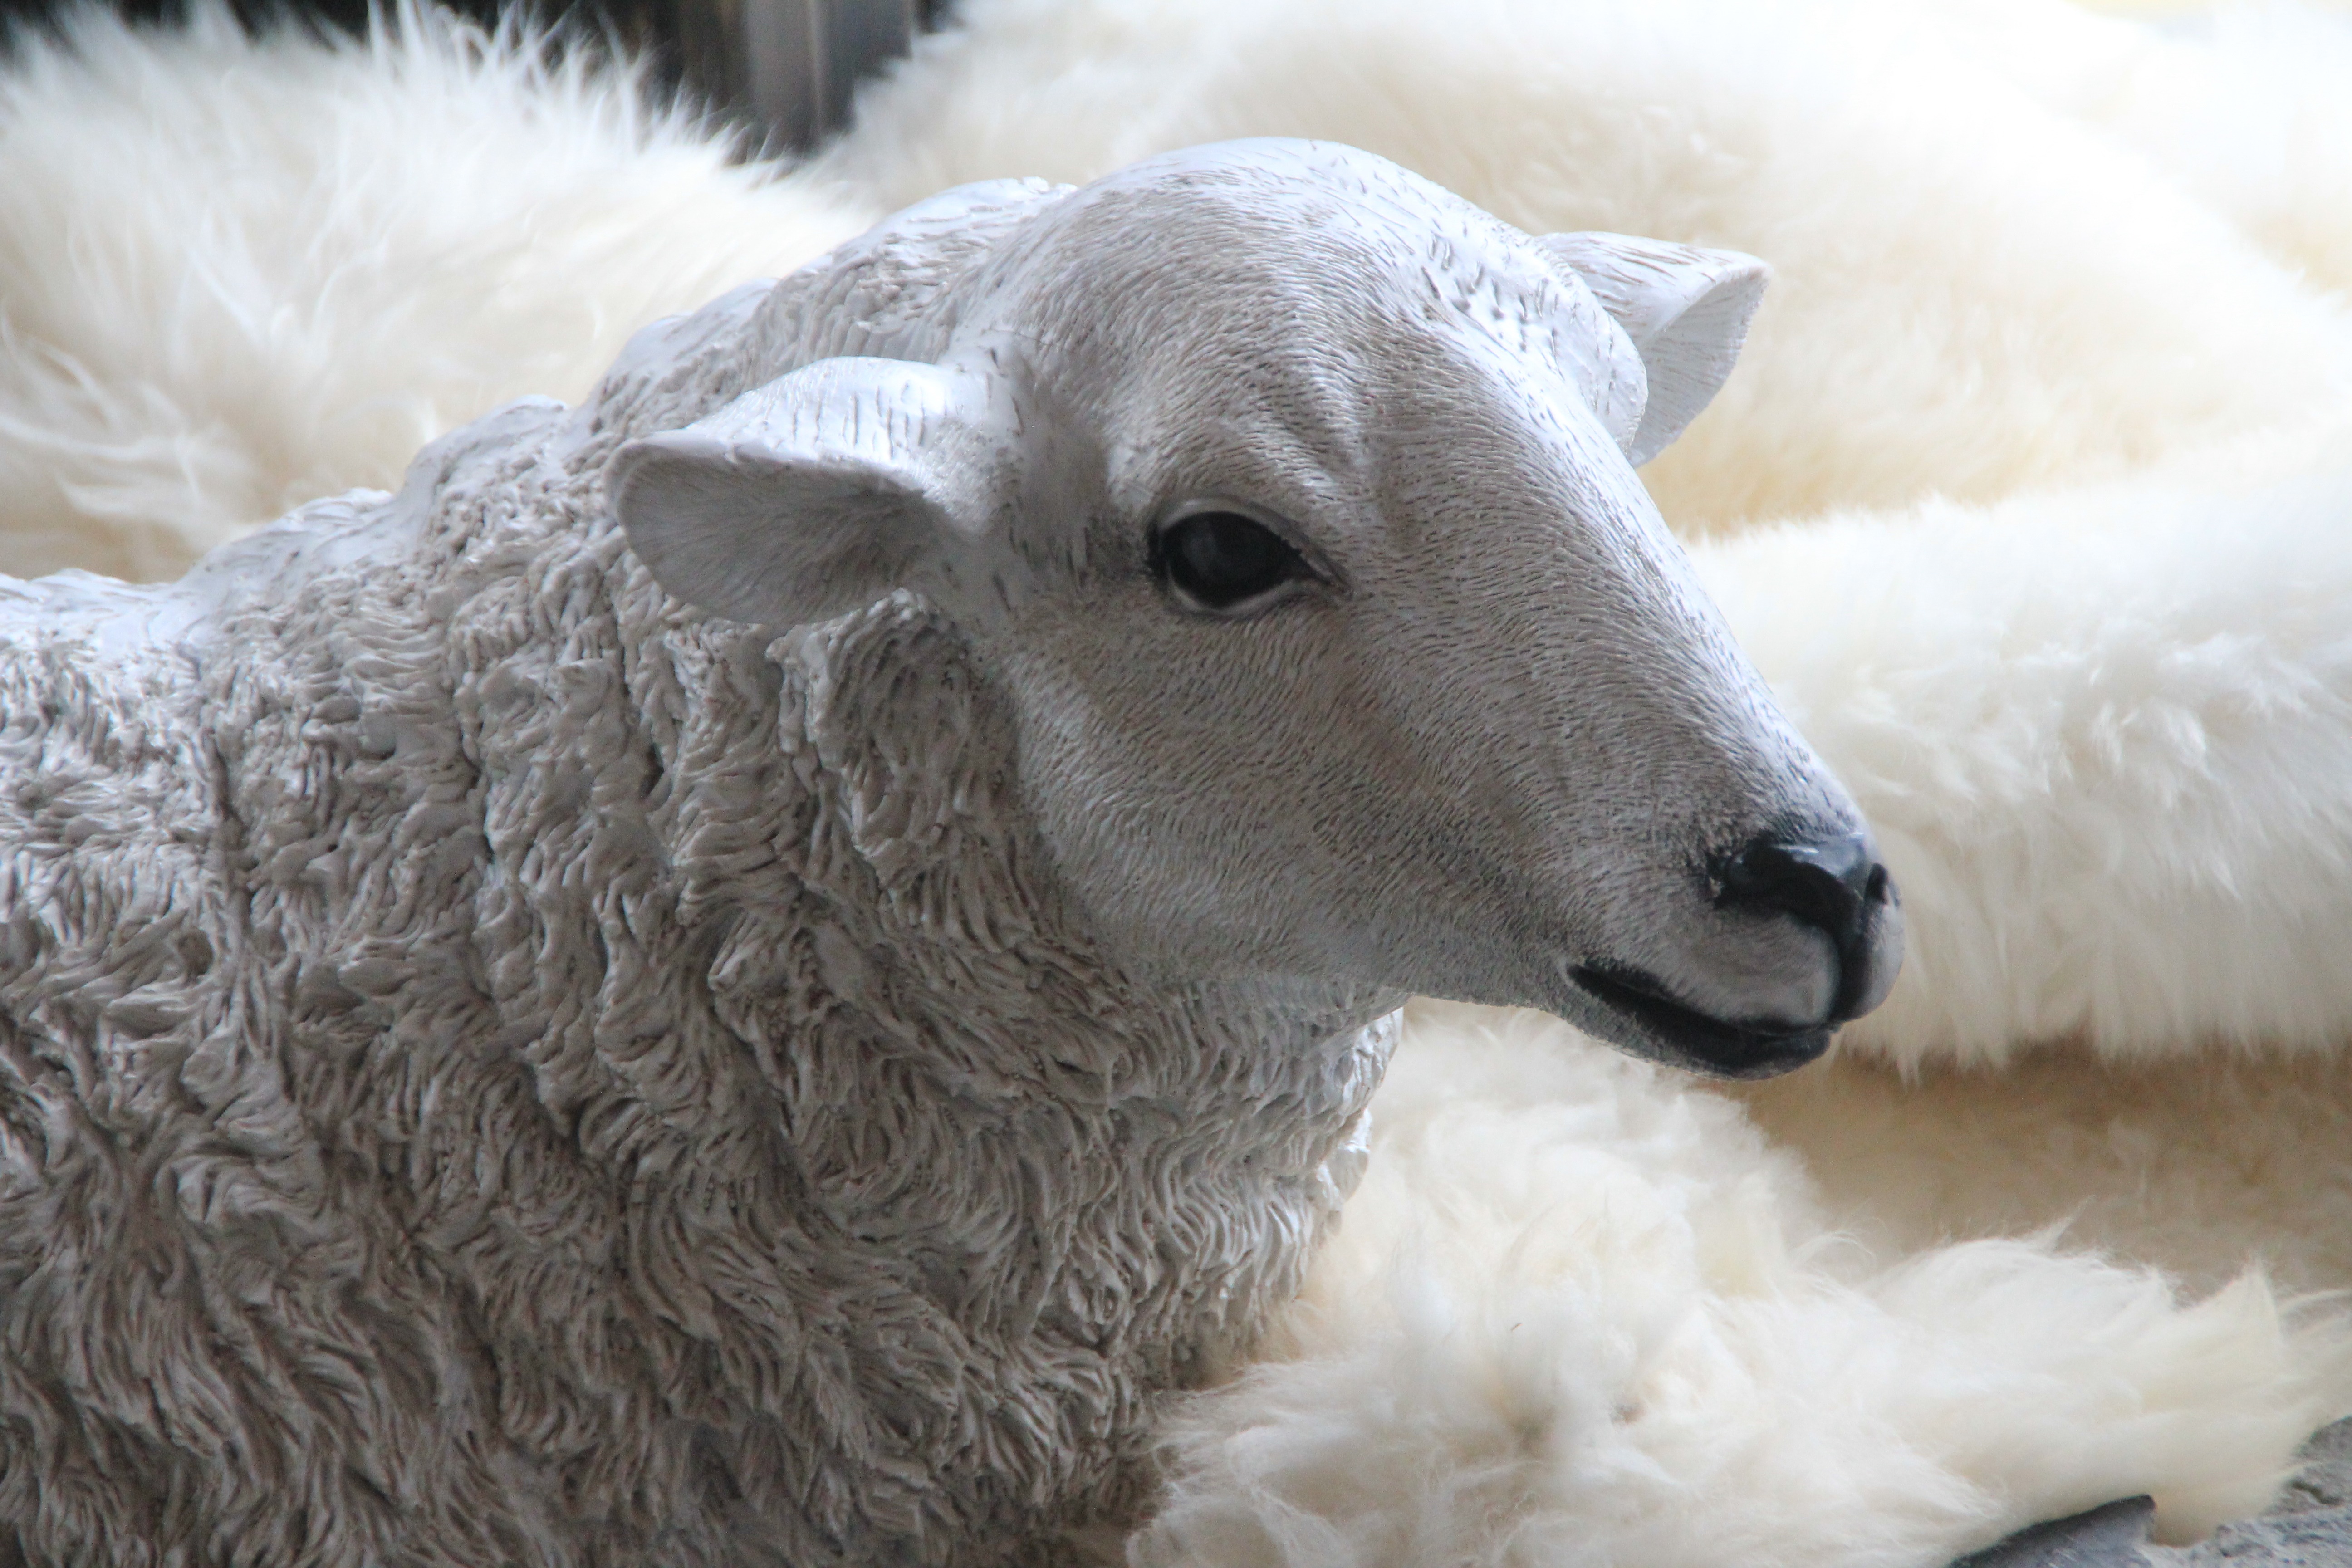
animal, horn, fur, sheep, mammal, wool, fauna, mountain goat, flock of sheep, head, vertebrate, sheeps, cow goat family, goat antelope